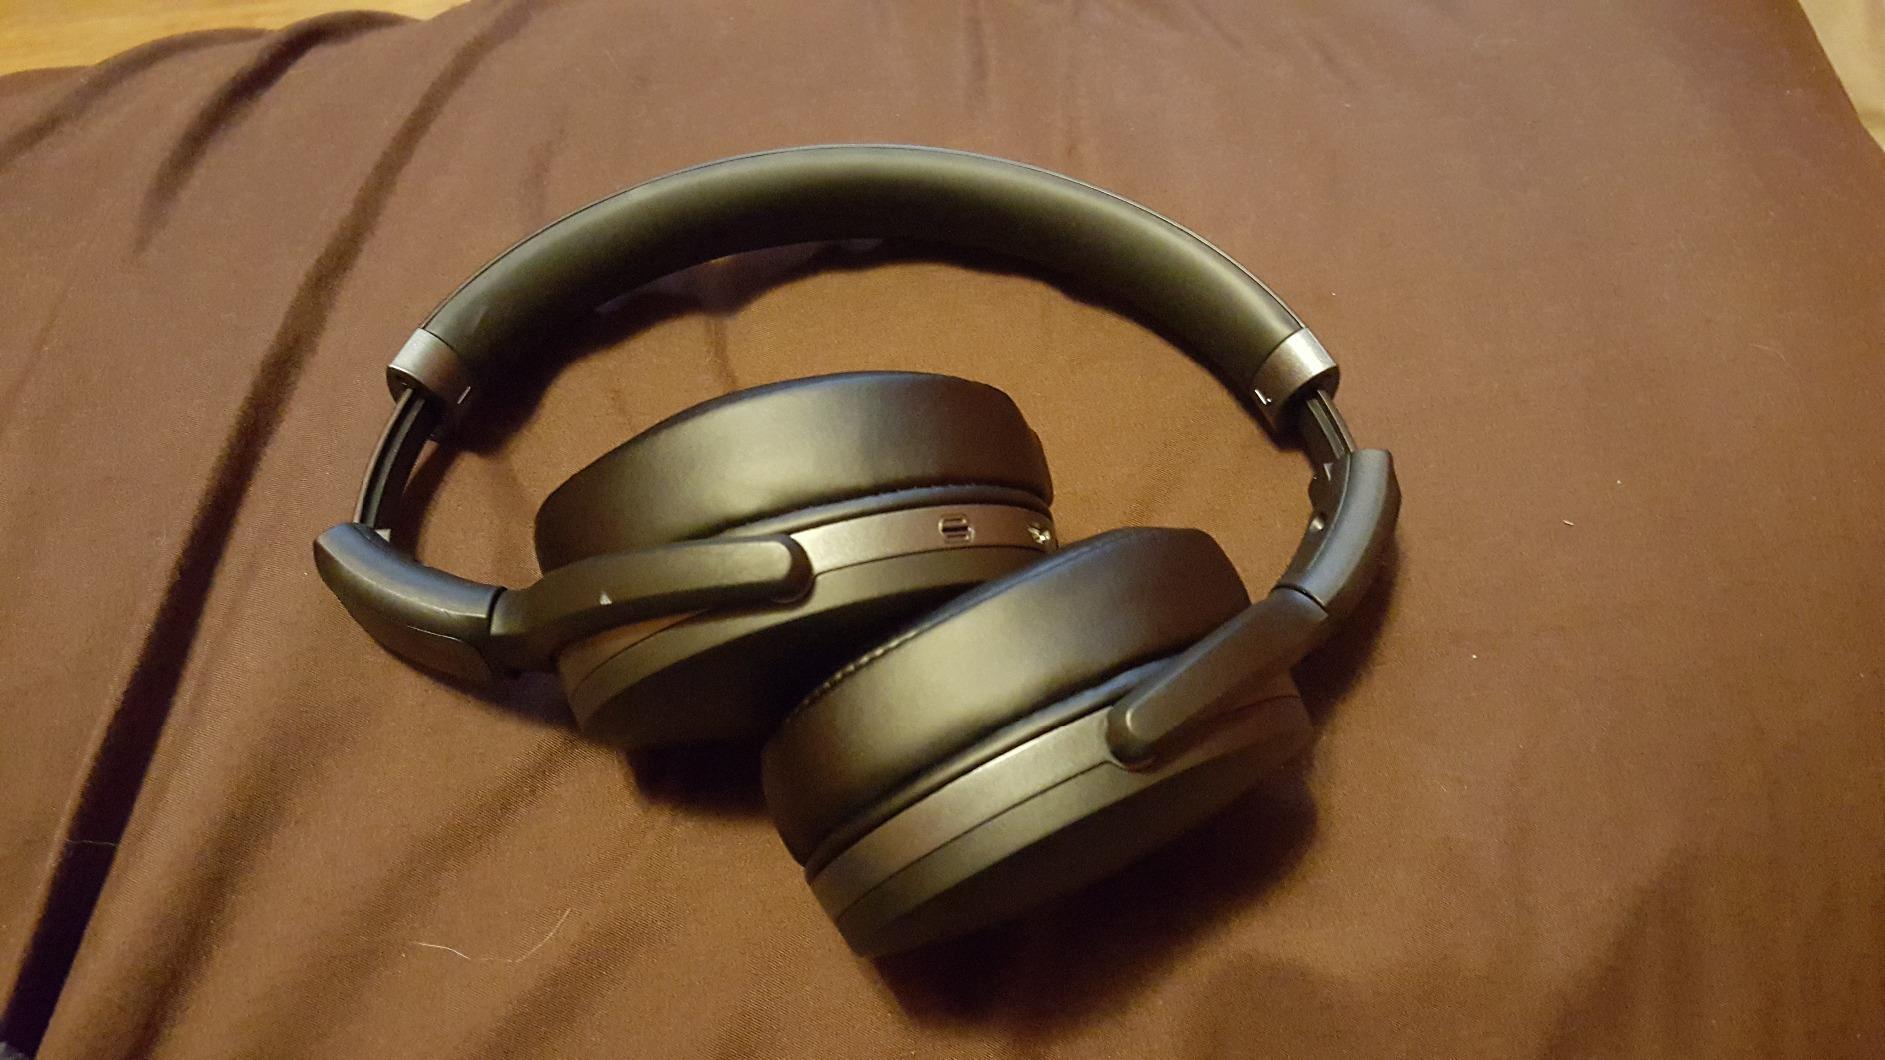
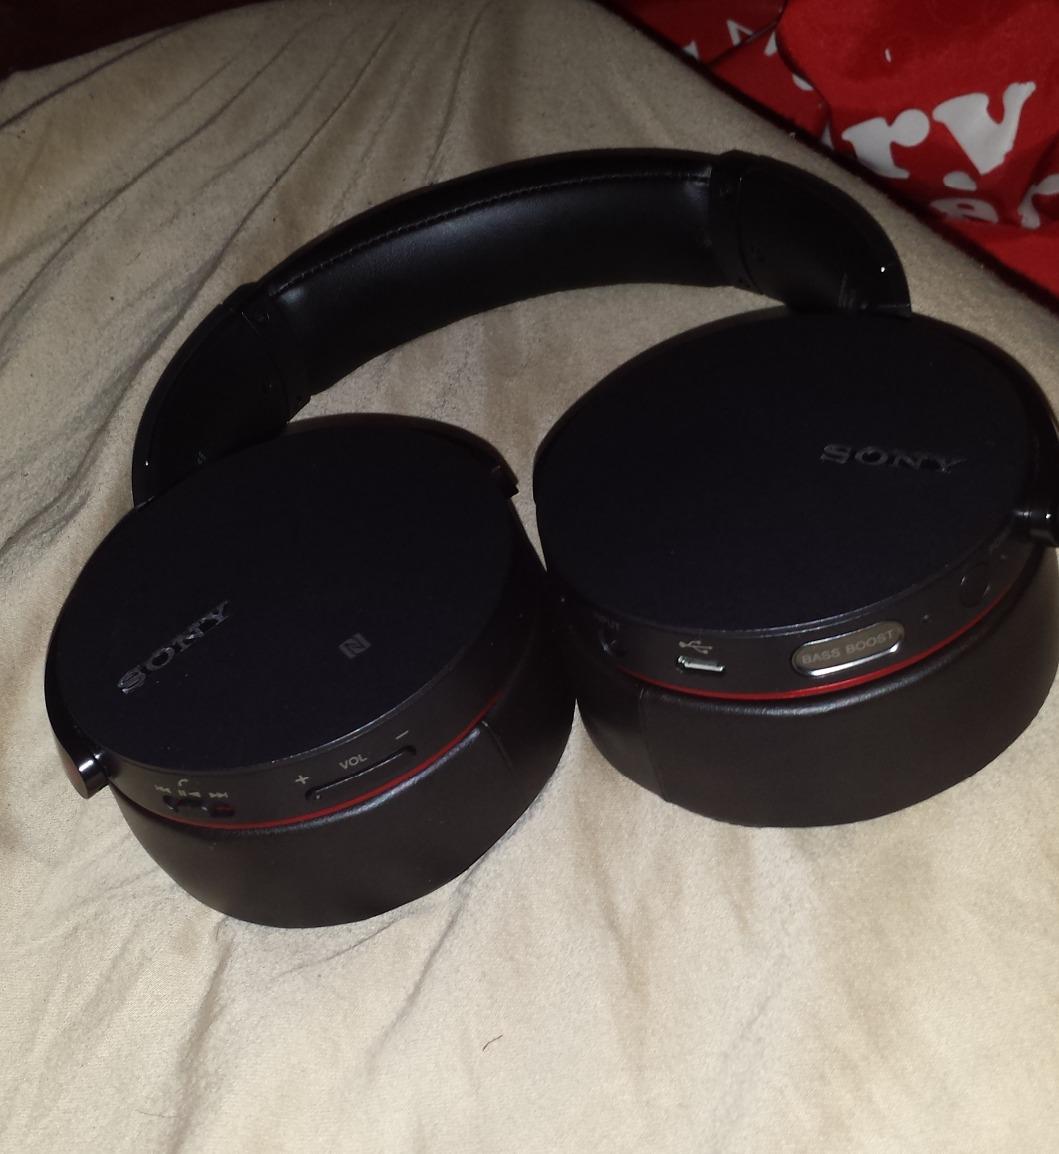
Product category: headphones
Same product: no